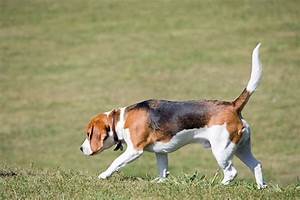
Label: dog